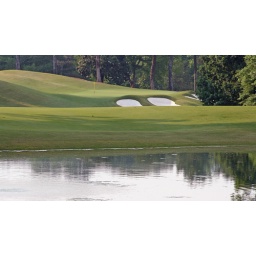
DHGC 11 green over the lake 4x7 landscape